Oenpelli Airport

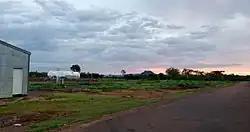

Oenpelli Airport is located in Gunbalanya (formerly known as Oenpelli), Northern Territory, Australia